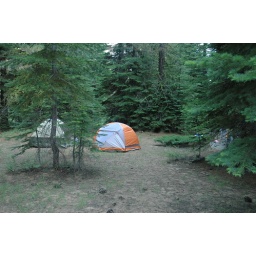
Our tents. Peter's and mine is the orange one, Carrie and Dianne were in the green one.